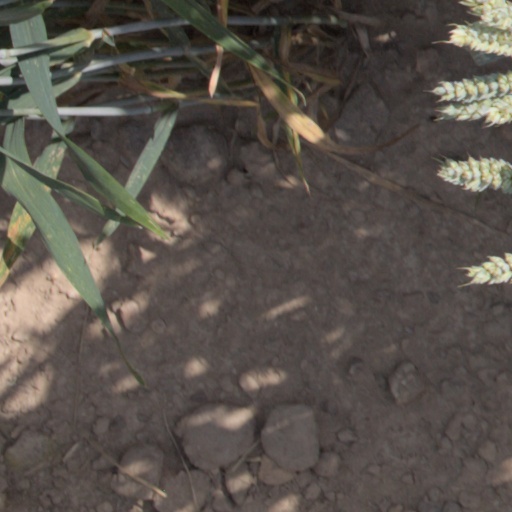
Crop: wheat